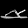
Label: Sandal